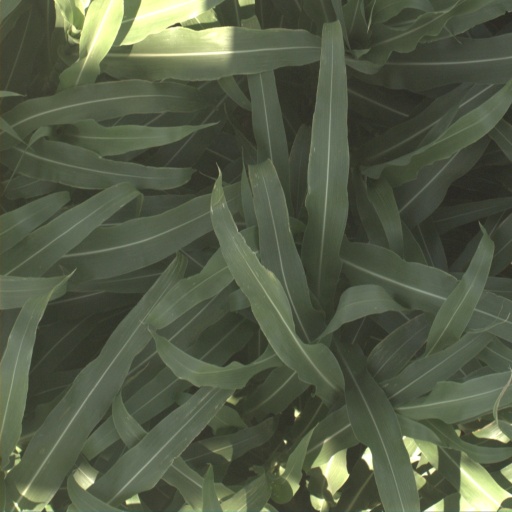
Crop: sorghum